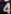
Number: 4